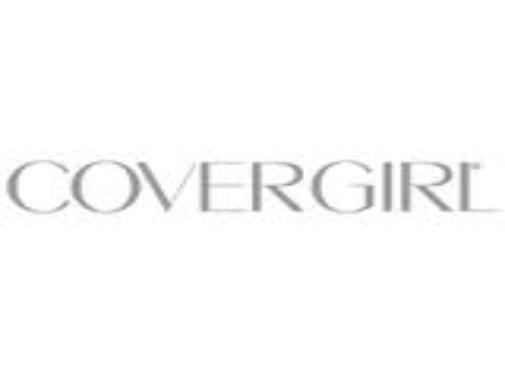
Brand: CoverGirl
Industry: Food